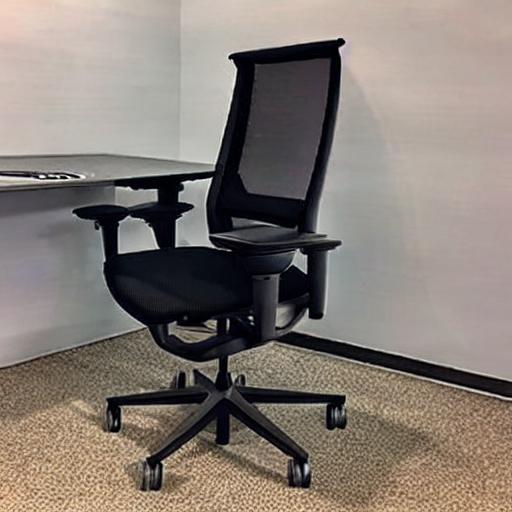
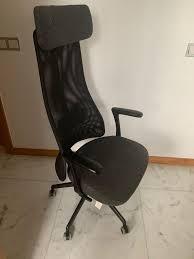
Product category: items_chair
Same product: no